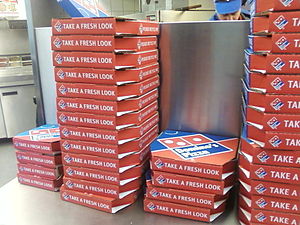
Emballage
Emballage til opbavaring og transport af pizzaer.
Emballage er betegnelsen for produkter, som anvendes til indpakning, opbevaring, beskyttelse og transport af varer fra en producent til en forbruger. Emballage anvendes til både råvarer og forarbejdede varer. Den kan være fremstillet af mange forskellige materialer som glas, træ, plastic, metal eller papir.